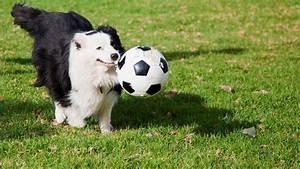
dog